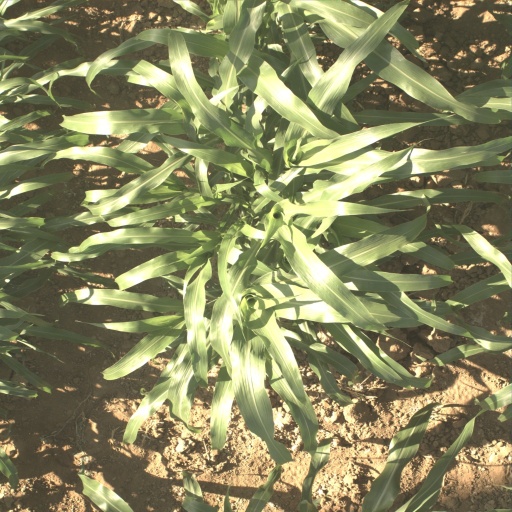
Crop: sorghum